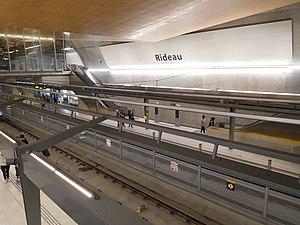
Station Rideau de la ligne de la Confédération à Ottawa
Rideau est une station de métro léger située à Ottawa, Ontario. Elle est située sur la ligne de la Confédération du réseau O-Train.